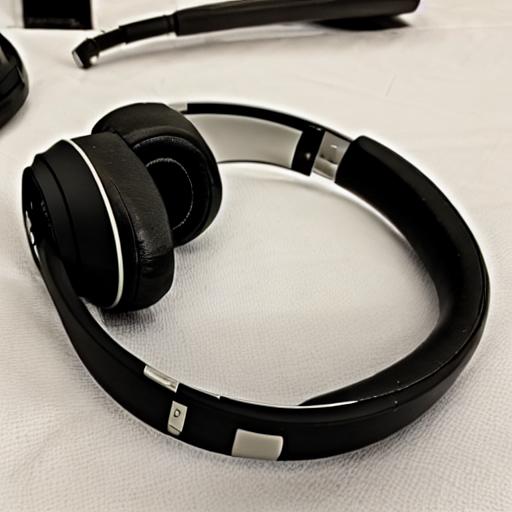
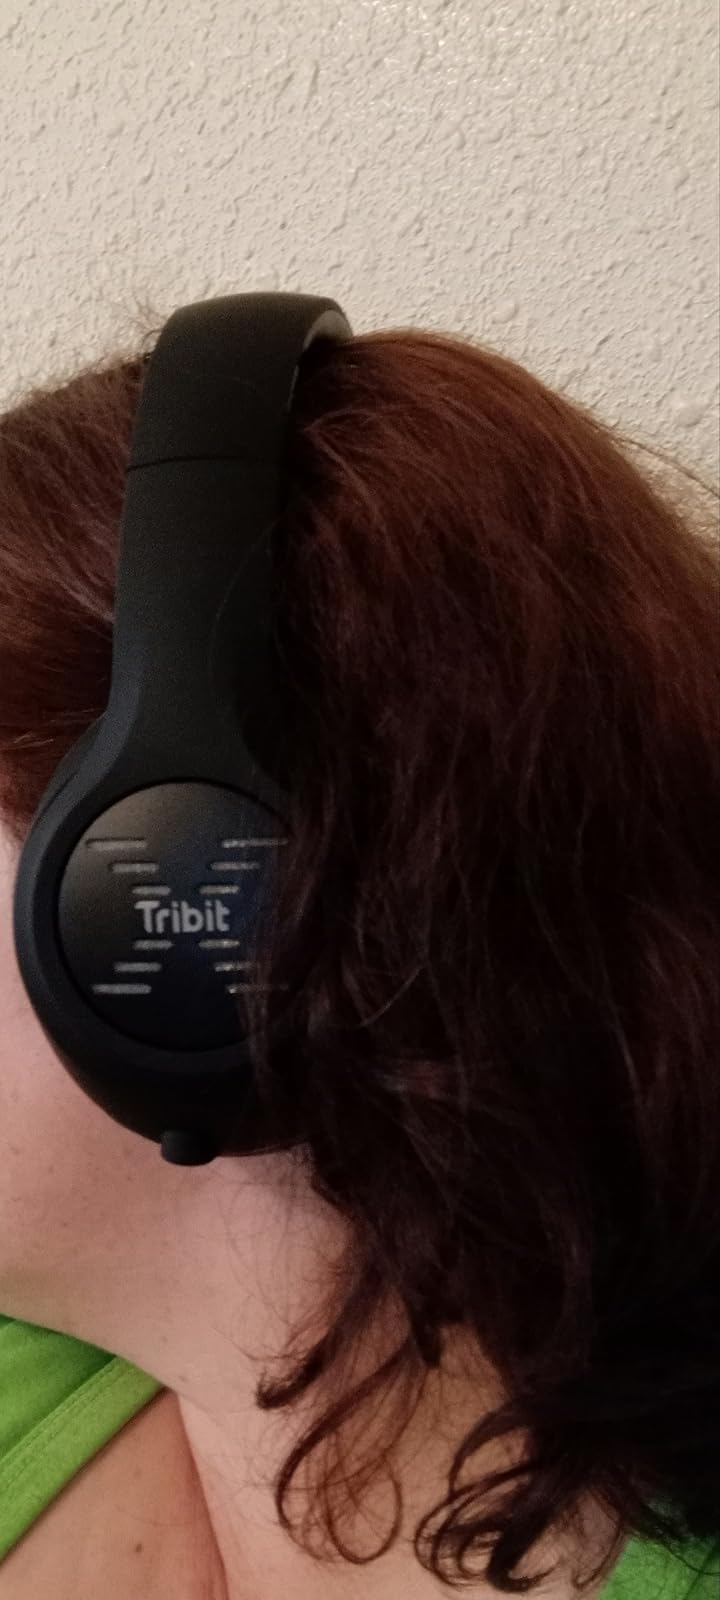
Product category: headphones
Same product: no